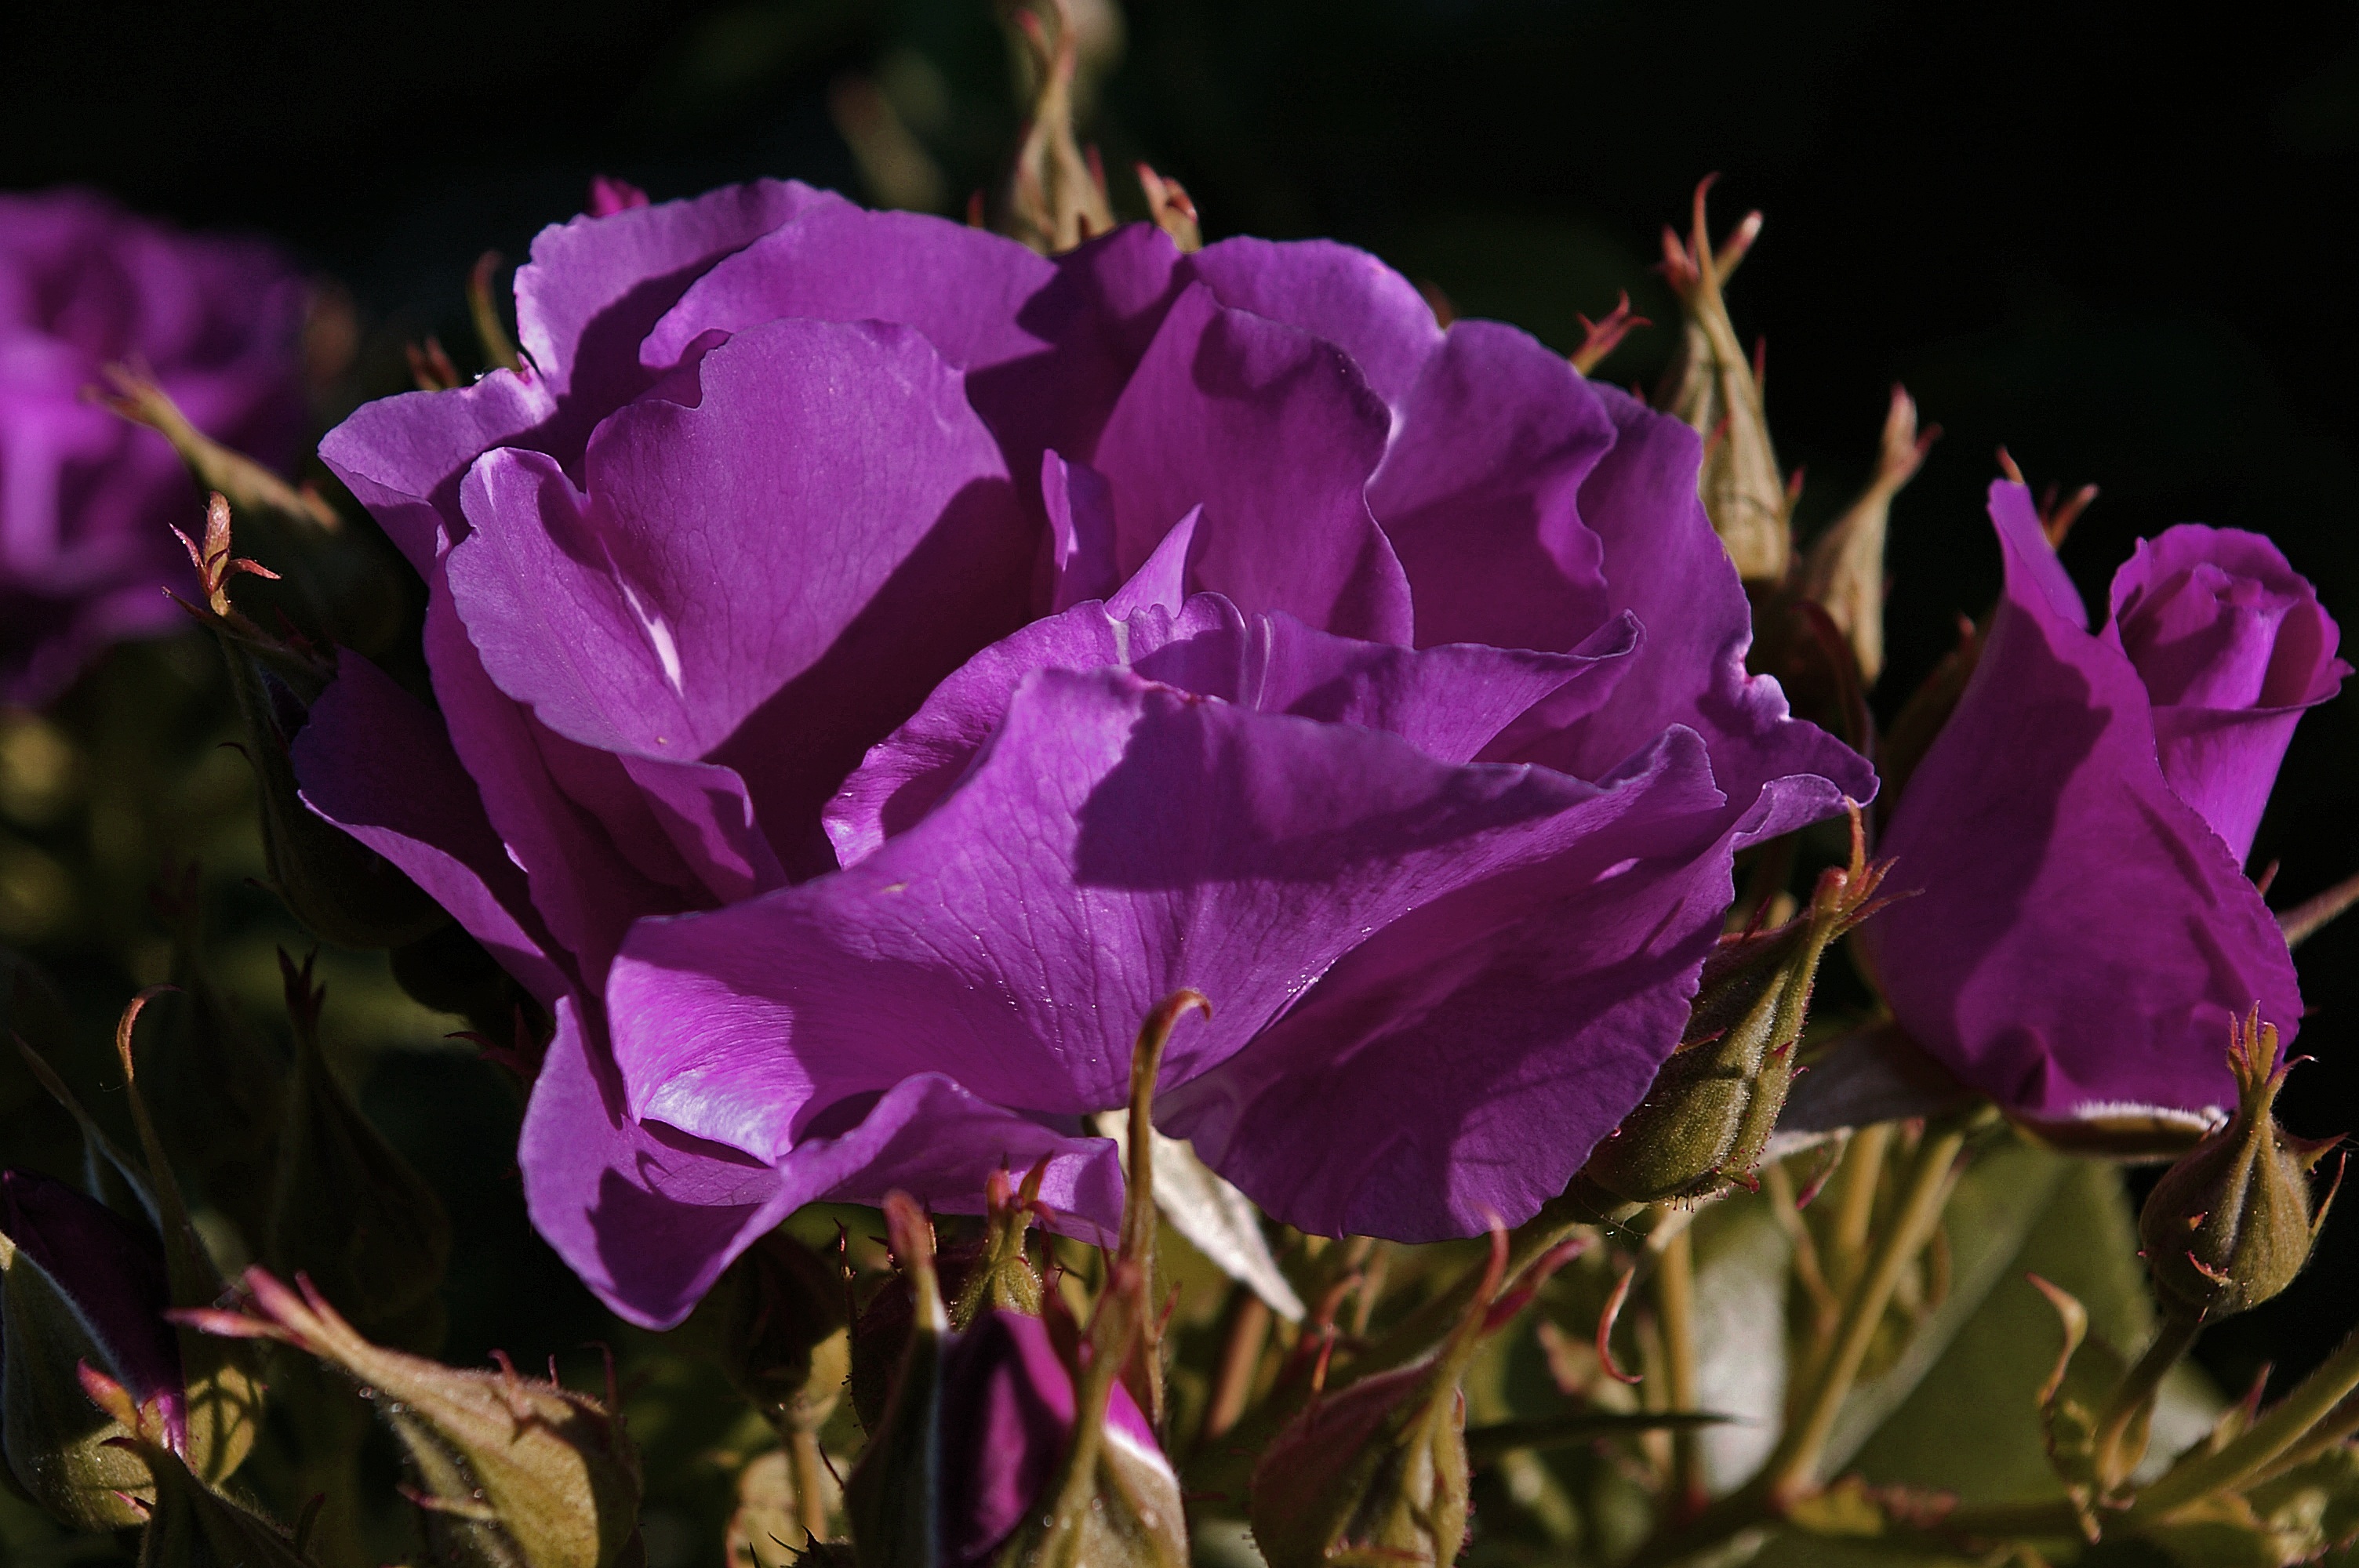
nature, blossom, plant, flower, purple, petal, summer, floral, bouquet, rose, botany, blue, colorful, garden, flora, flowers, flower bed, petals, decorative, shrub, thorns, botanical garden, time of year, macro photography, rose garden, flowering plant, garden roses, rose family, rose thorns, rhapsody in blue, blue rose, bluest rose, land plant